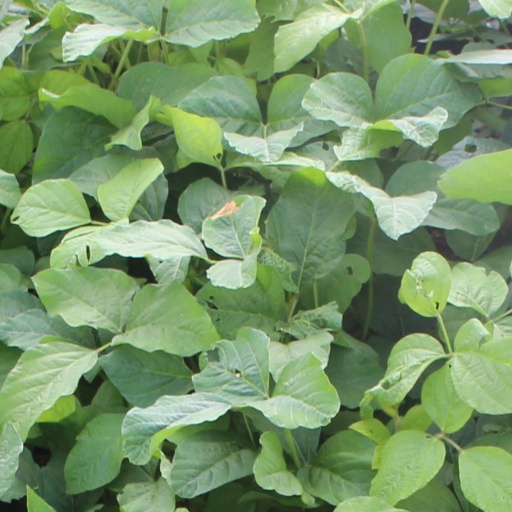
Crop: soybean